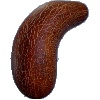
Label: Cucumber Ripe 1